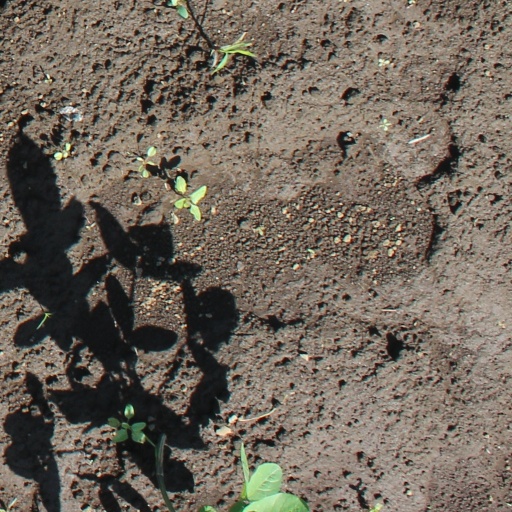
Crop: soybean